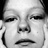
Emotion: neutral